Death Valley National Park

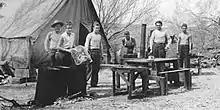
Civilian Conservation Corps workers in Death Valley

The Civilian Conservation Corps (CCC) developed infrastructure in Death Valley National Monument during the Great Depression and on into the early 1940s. The CCC built barracks, graded of roads, installed water and telephone lines, and a total of 76 buildings. Trails in the Panamint Range were built to points of scenic interest, and an adobe village, laundry and trading post were constructed for the Timbisha Shoshone Tribe. Five campgrounds, restrooms, an airplane landing field and picnic facilities were also built.